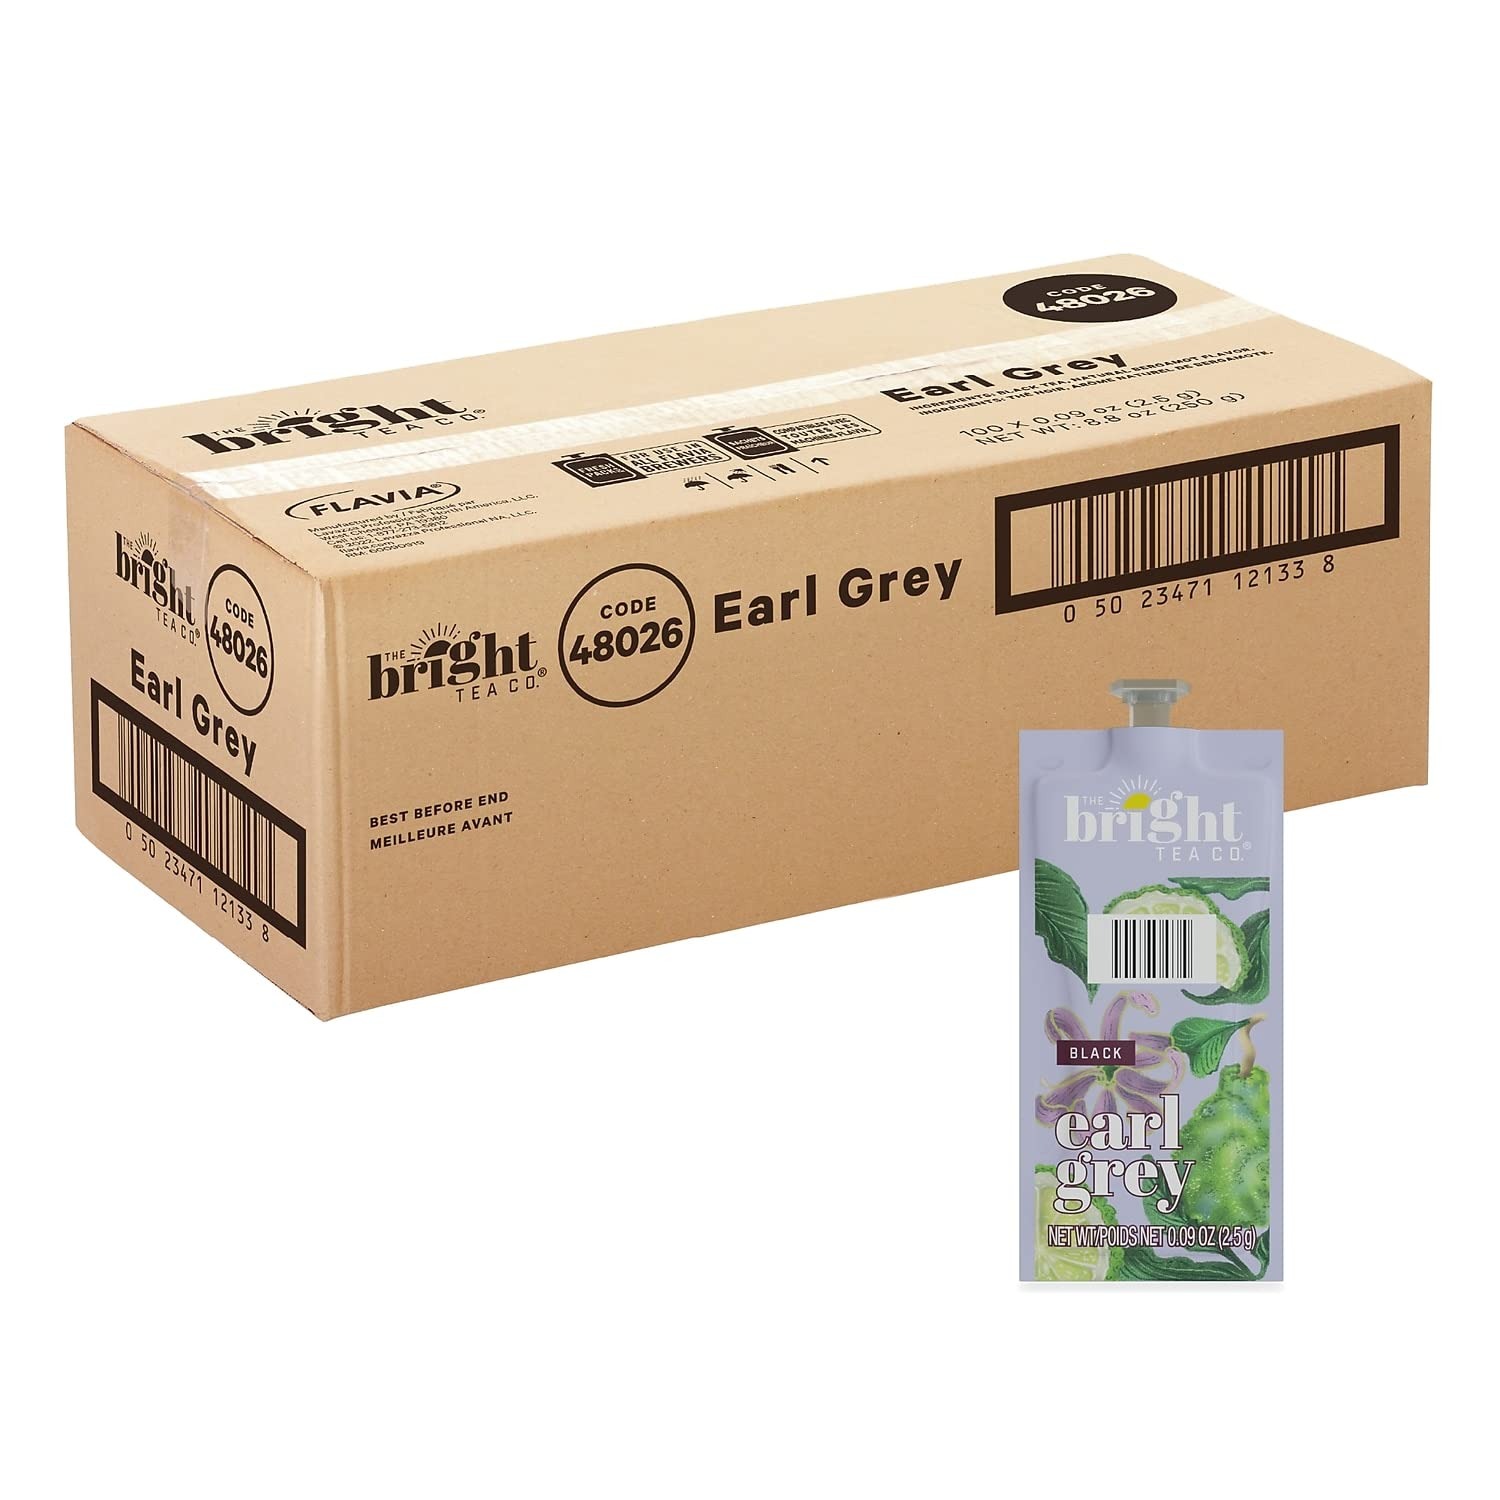
Item Name: Bright Tea Co Earl Grey Tea
Bullet Point 1: Fresh, convenient single-servings
Bullet Point 2: Sealed from light and air to ensure perfect cup every time
Bullet Point 3: No cross-contamination for drink purity
Bullet Point 4: Medium-bodied with fresh bergamot aroma and flavor
Bullet Point 5: Works in Flavia Creation 150, Creation 200 and Creation 500
Value: 100.0
Unit: Count

Price: 49.29